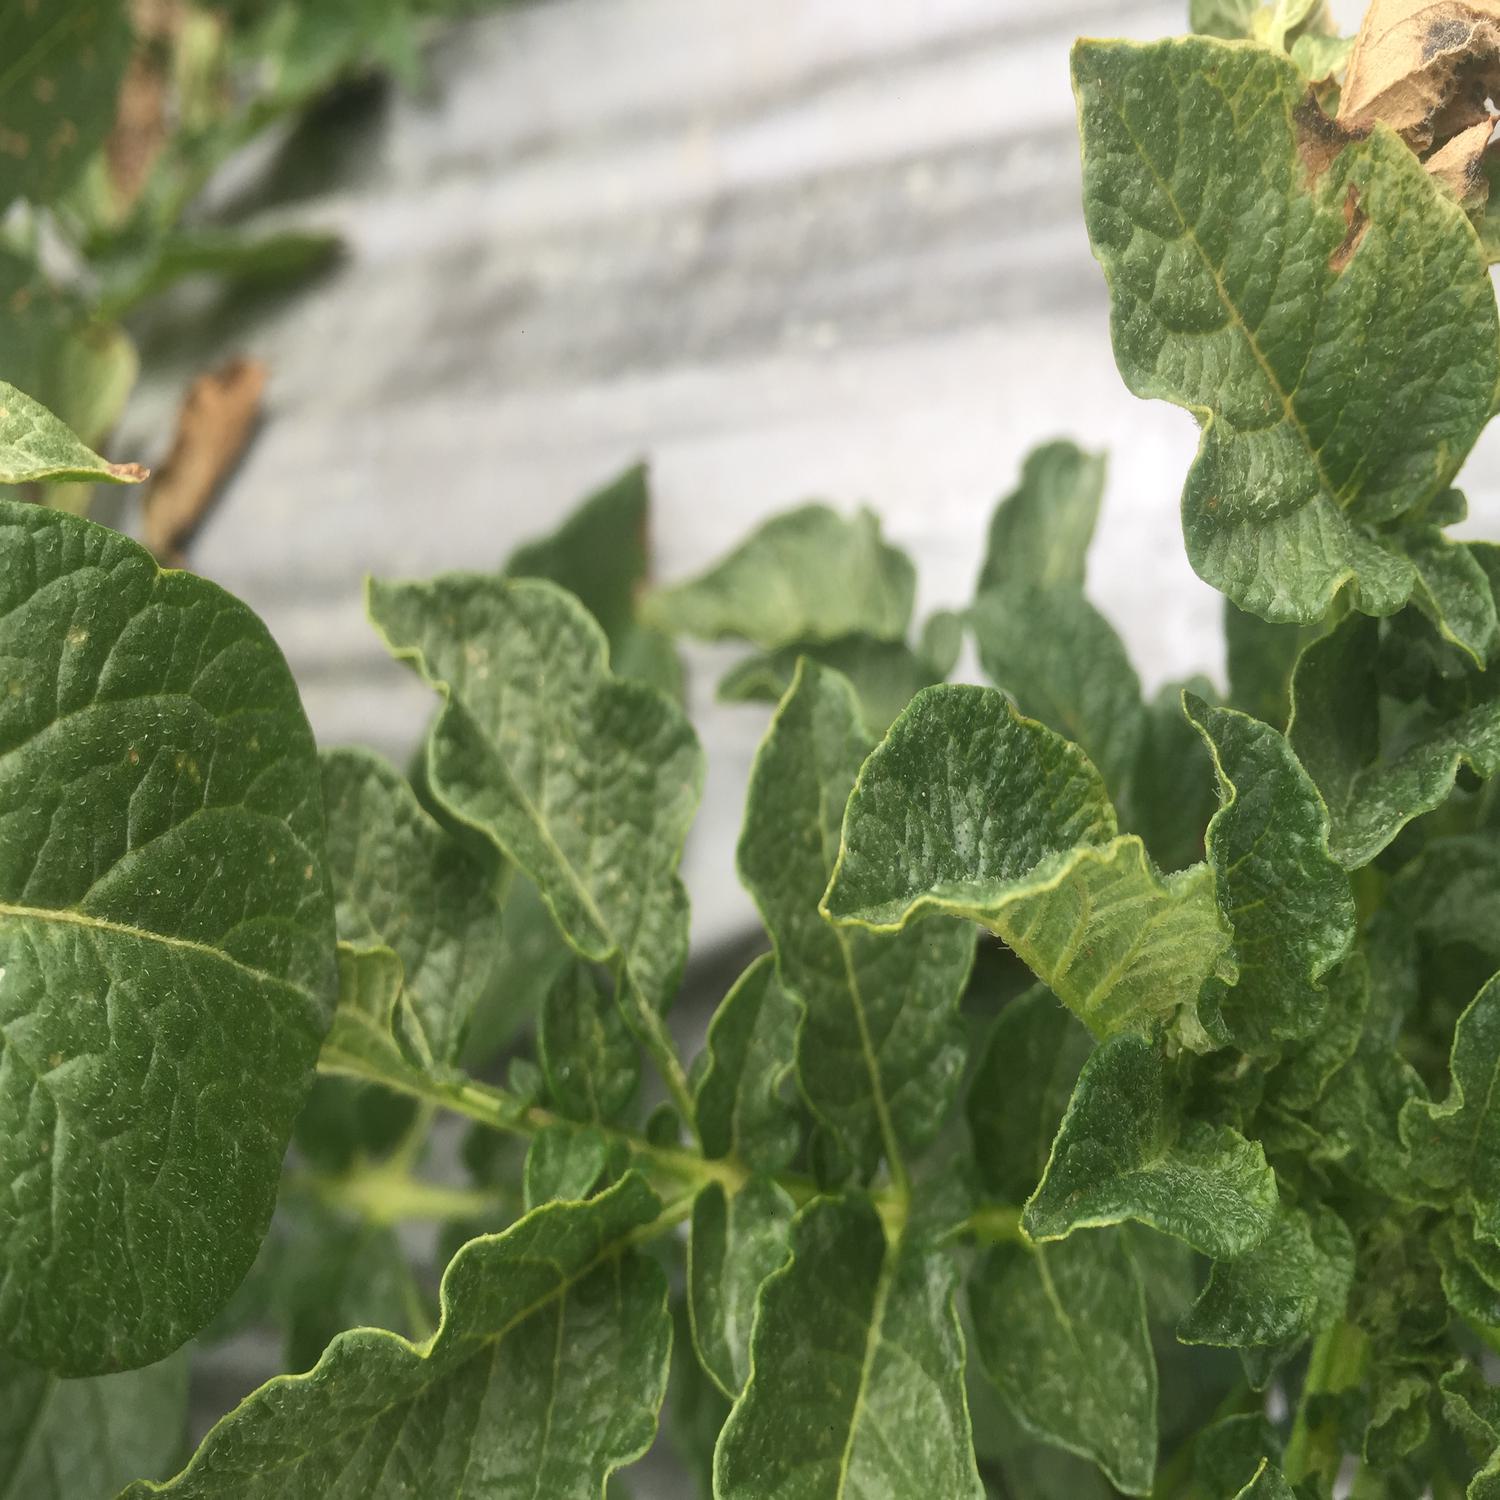
Label: Virus